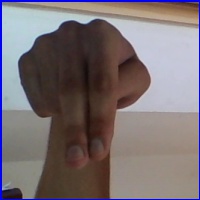
Letra: N